Hon'ami Kōetsu

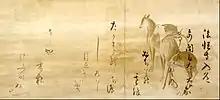
Calligraphy of Poems from the "Shinkokin-wakashu" on Paper Decorated with Deer

Kōetsu was born into a family of sword polishers and connoisseurs who had served the imperial court as well as such major warlords of the Sengoku period (1467–1603) such as Tokugawa Ieyasu and Oda Nobunaga. For generations, the Hon'ami family had been devotees of the Nichiren sect of Buddhism. Kōetsu's great-grandfather, Hon'ami Honkō (Kiyonobu), became a devout follower of the Nichiren priest Nisshin. Thereafter, the Hon'amis became important patrons of the temple founded by Nisshin, Honpō-ji (Kyoto), and Koetsu would continue this relationship of his family with that temple.